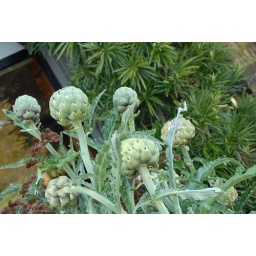
Artichokes growing in a flower bed at the Hyatt in Monterey.